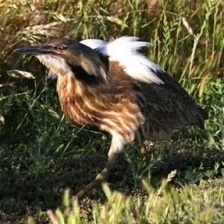
Species: AMERICAN BITTERN
Scientific name: BOTAURUS LENTIGINOSUS